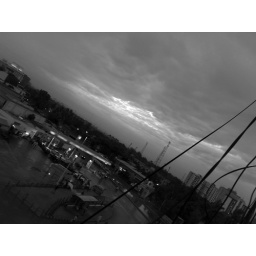
in black and white version